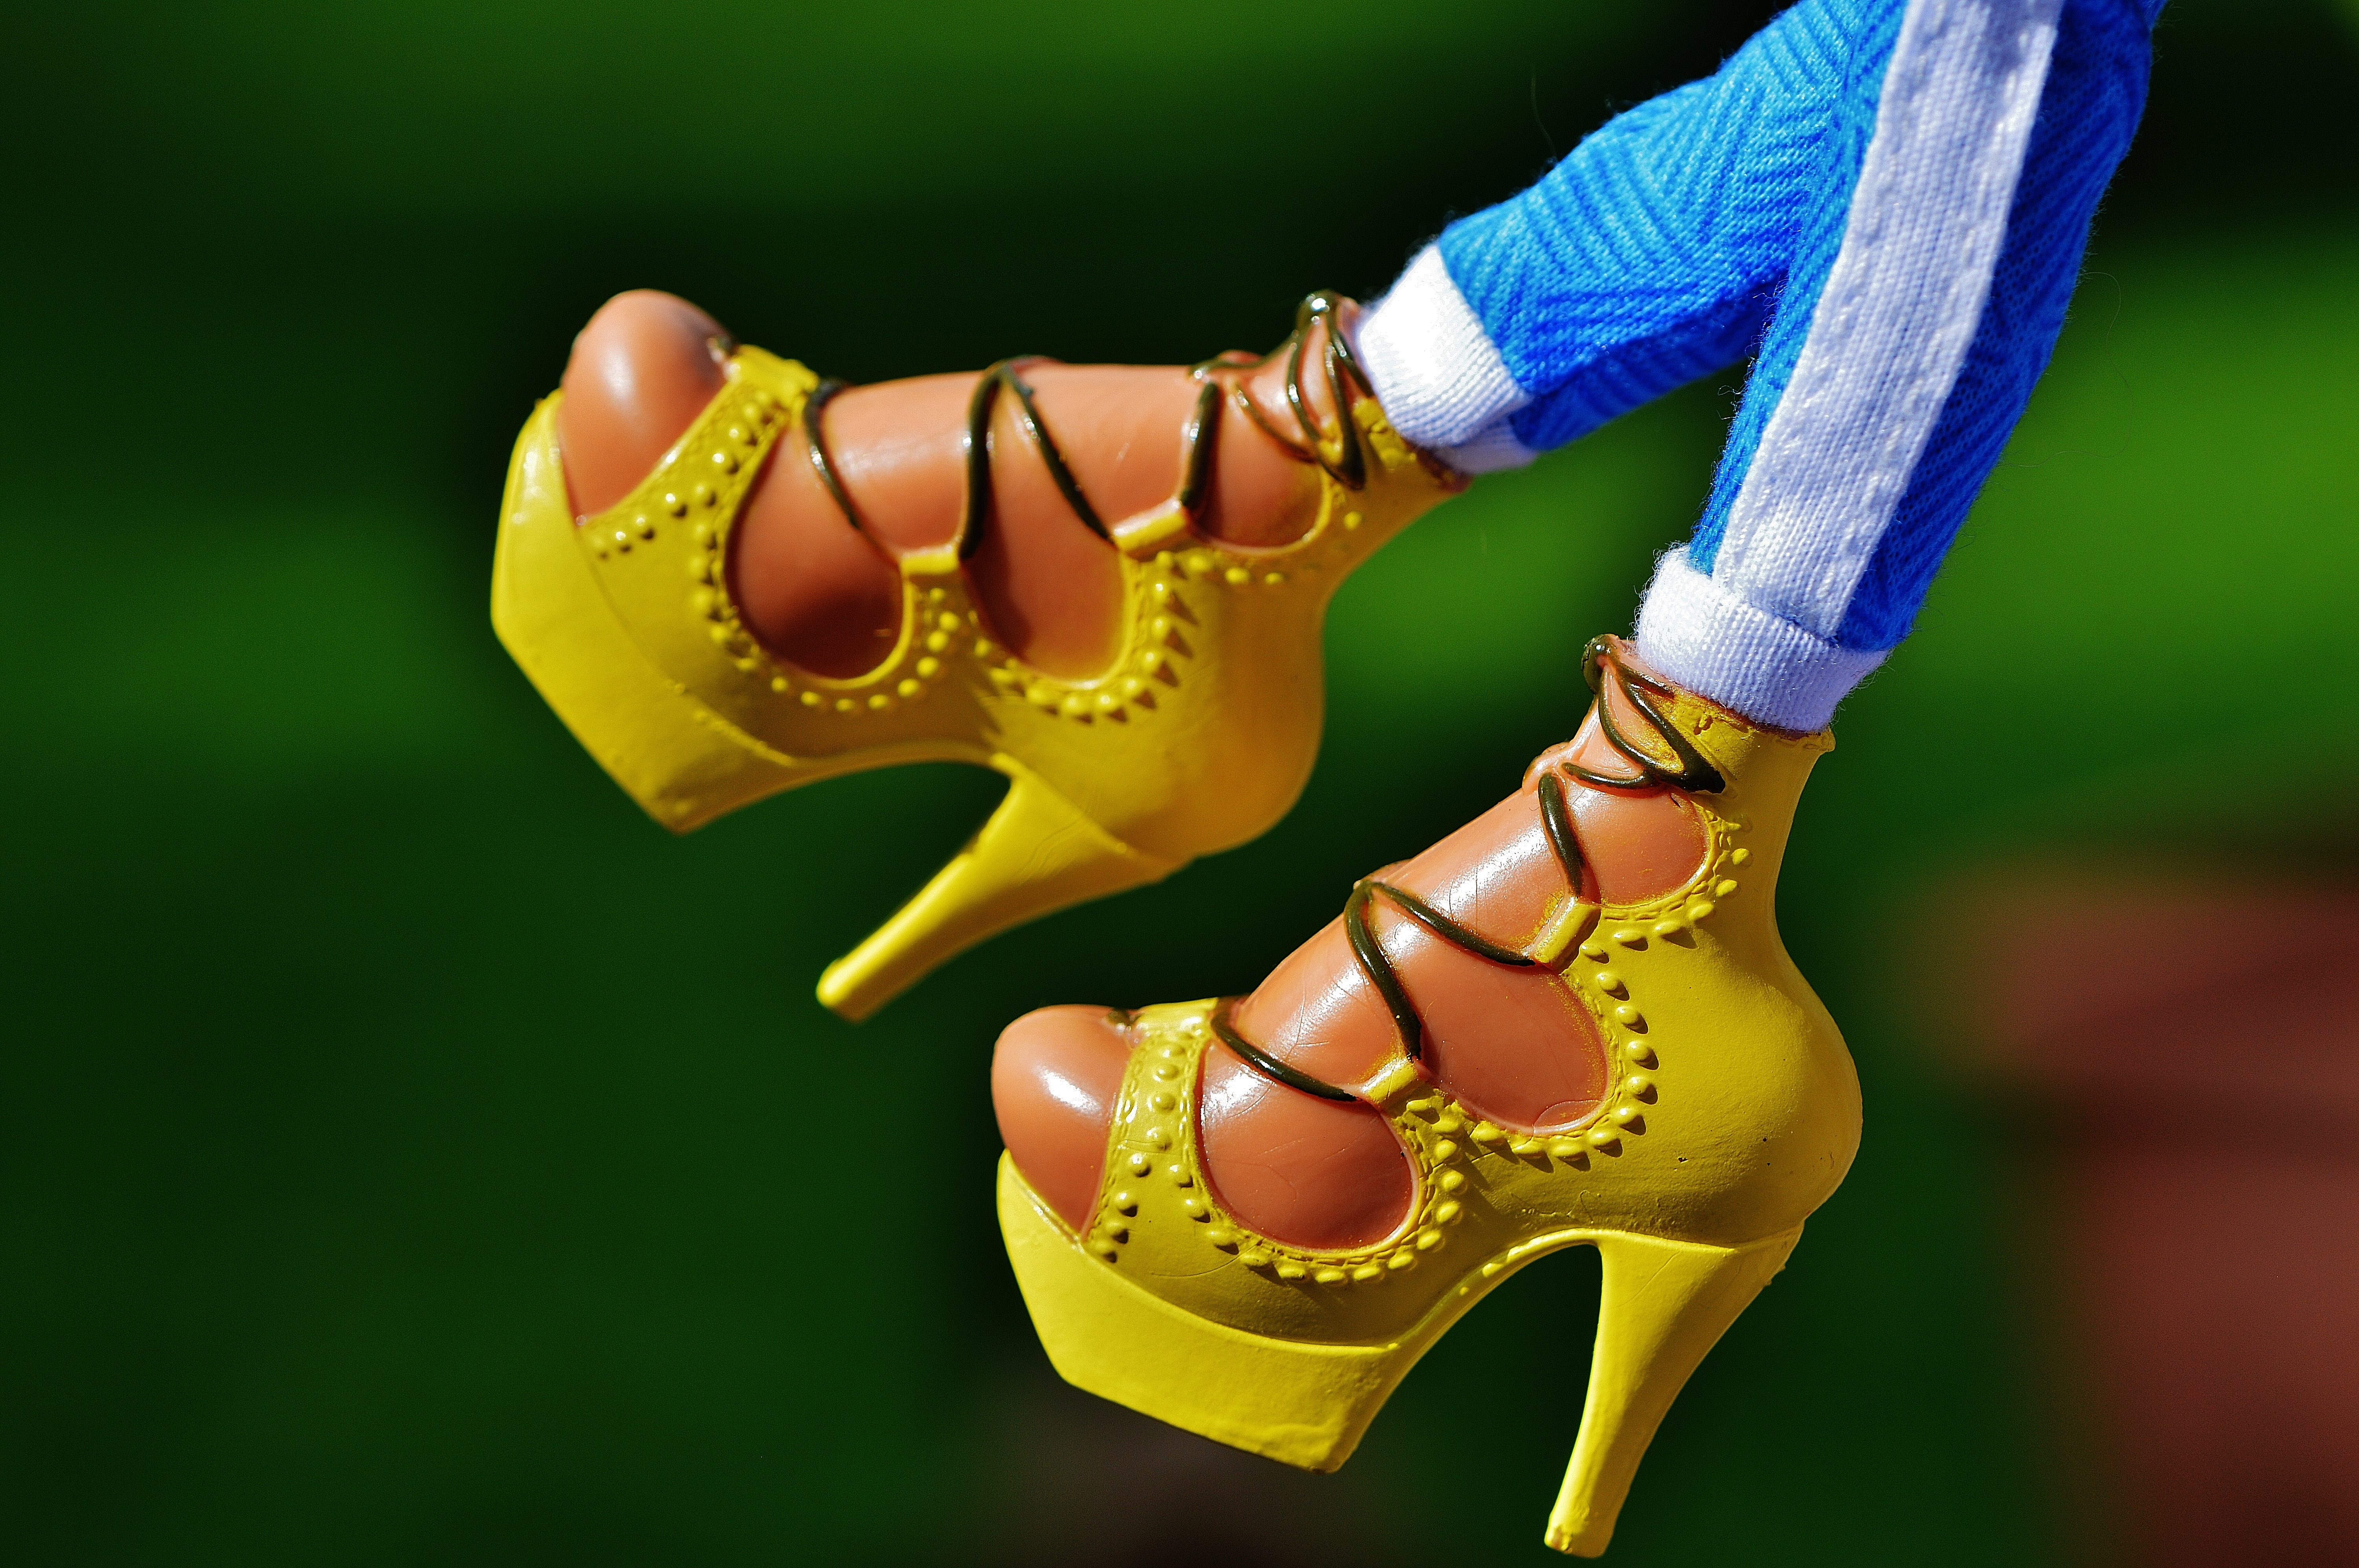
hand, flower, feet, leg, finger, yellow, close up, human body, shoes, doll, toys, organ, macro photography, high heels, girls toys, sense, computer wallpaper